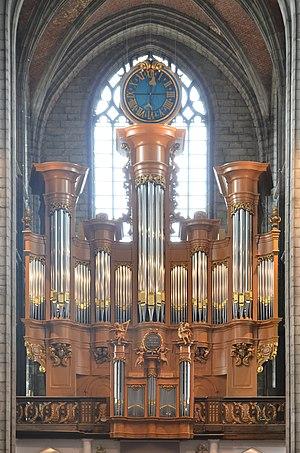
Mons (Belgique) - Collégiale Sainte-Waudru - Grandes orgues après leur restauration terminée en 2018 vues depuis la nef.
En dehors de l'orchestre, le piano et l'orgue sont les seuls instruments solistes pour lesquels des compositeurs ont écrit des symphonies. Le répertoire pianistique ne compte cependant qu'une seule symphonie répertoriée.
La collégiale Sainte-Waudru de Mons est un édifice religieux catholique de style gothique brabançon dédiée à sainte Waudru, la patronne de la ville de Mons. Commencés en 1450, les travaux s'arrêtèrent en 1691, sans que l'église ne soit jamais achevée. Elle est classée au patrimoine culturel immobilier classé de la Wallonie.